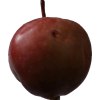
Label: Apple 18